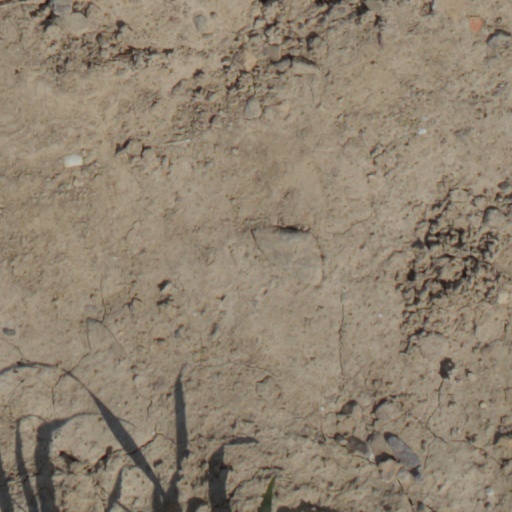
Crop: wheat